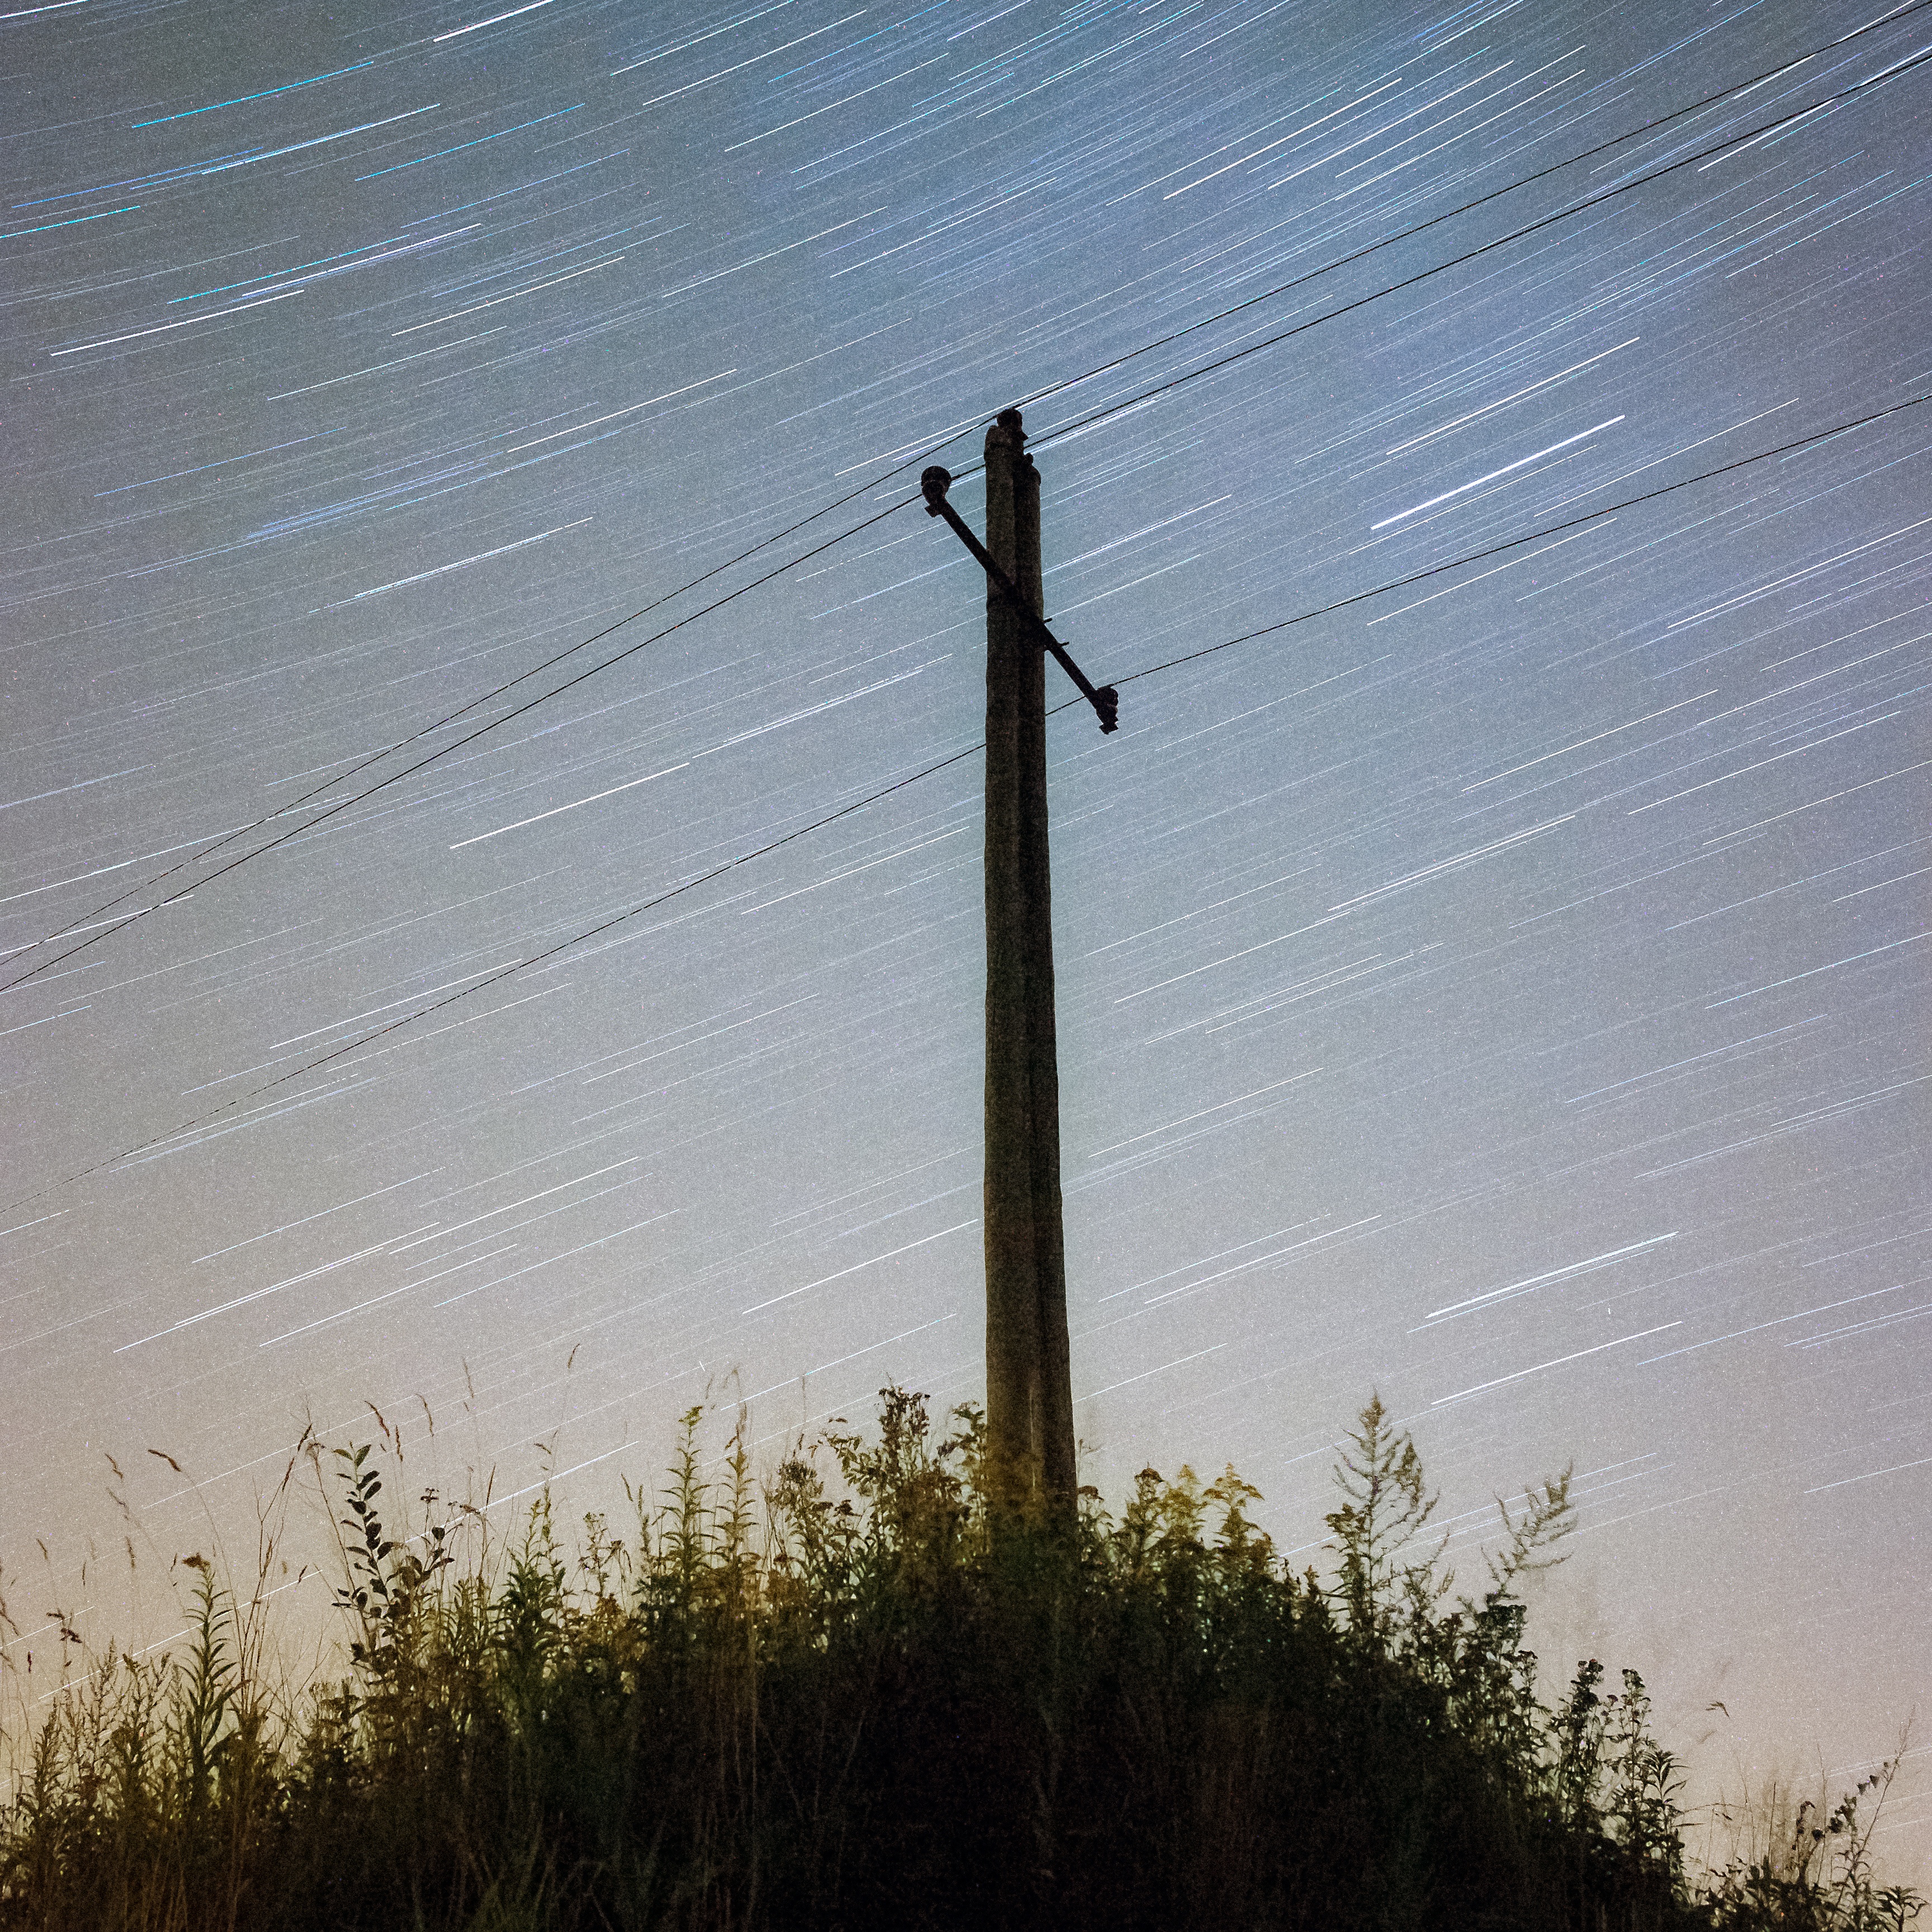
nature, horizon, light, cloud, sky, sun, sunrise, sunset, sunlight, morning, wind, dawn, dusk, evening, tower, street light, astronomical object, atmospheric phenomenon, atmosphere of earth